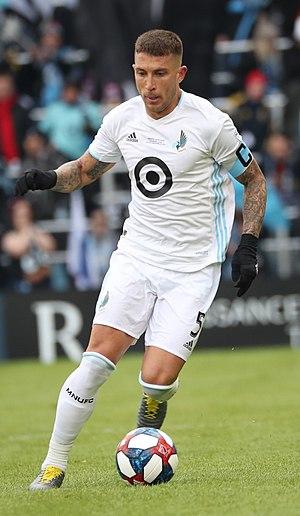
Francisco Calvo est un footballeur international costaricien né le 8 juillet 1992 à San José. Il évolue au poste de défenseur avec le Fire de Chicago en MLS.